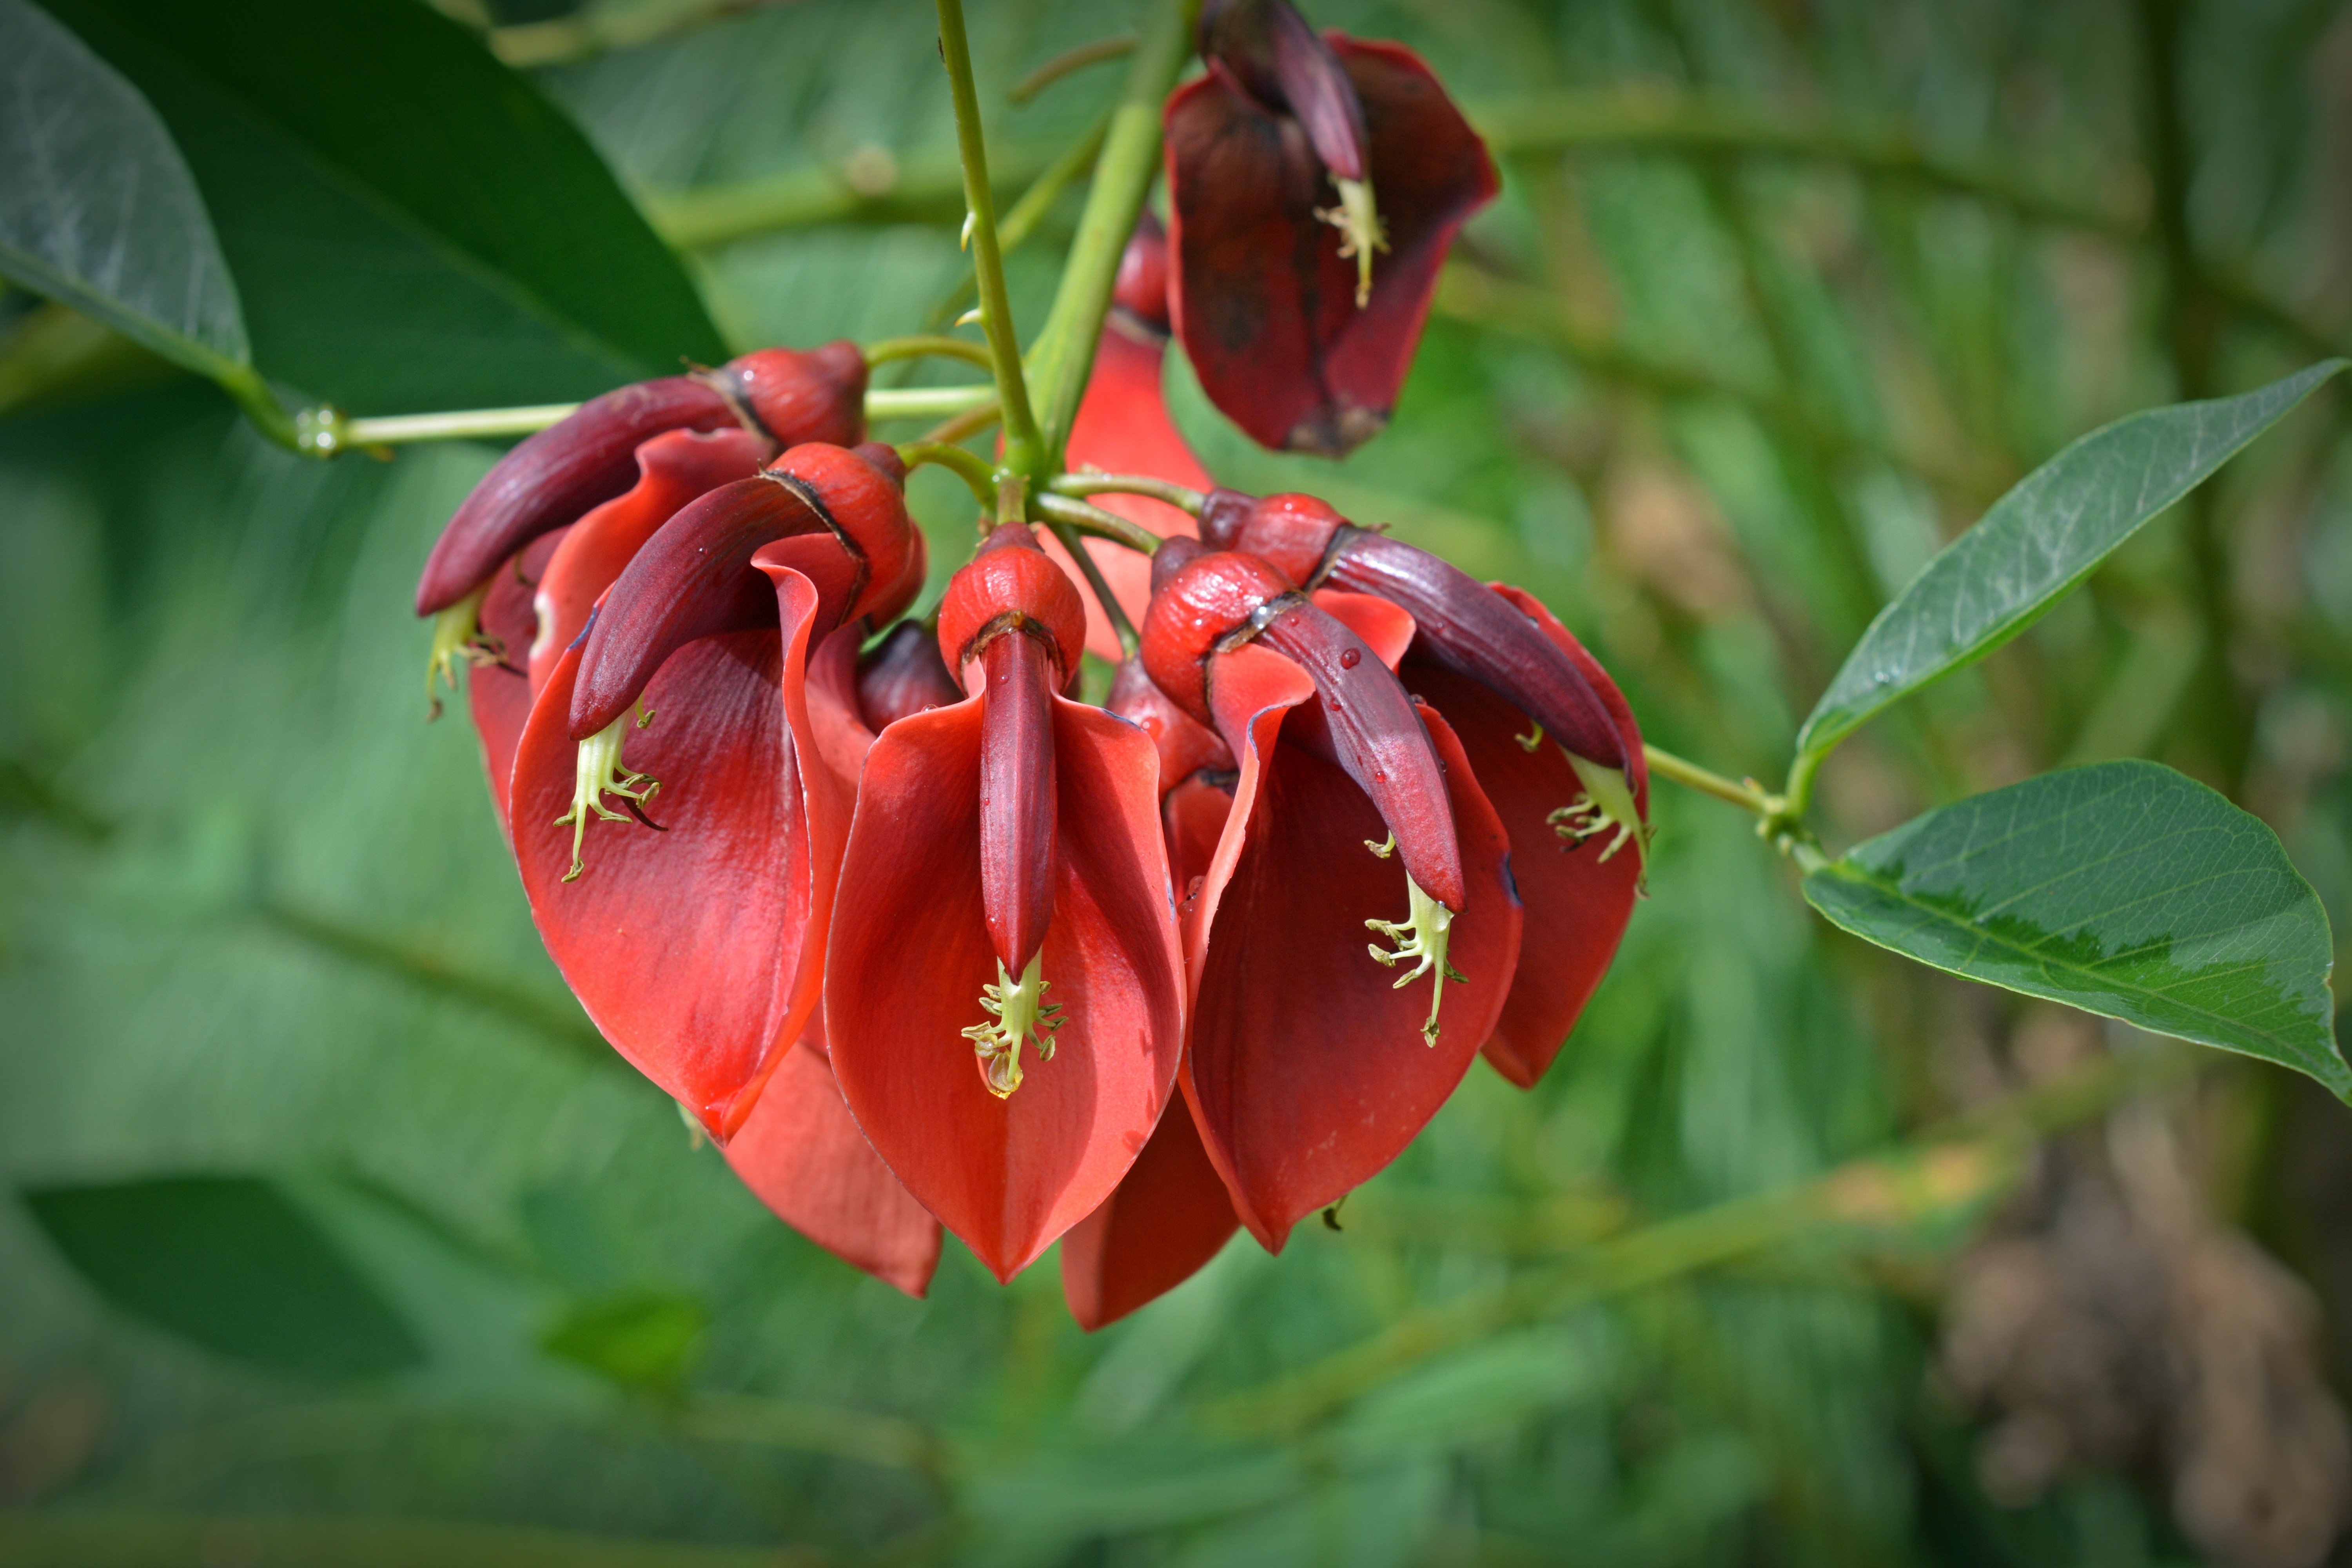
nature, blossom, plant, leaf, flower, petal, bloom, red, botany, close, flora, shrub, lily, macro photography, flowering plant, fabaceae, coral plant, erythrina crista galli, plant stem, land plant